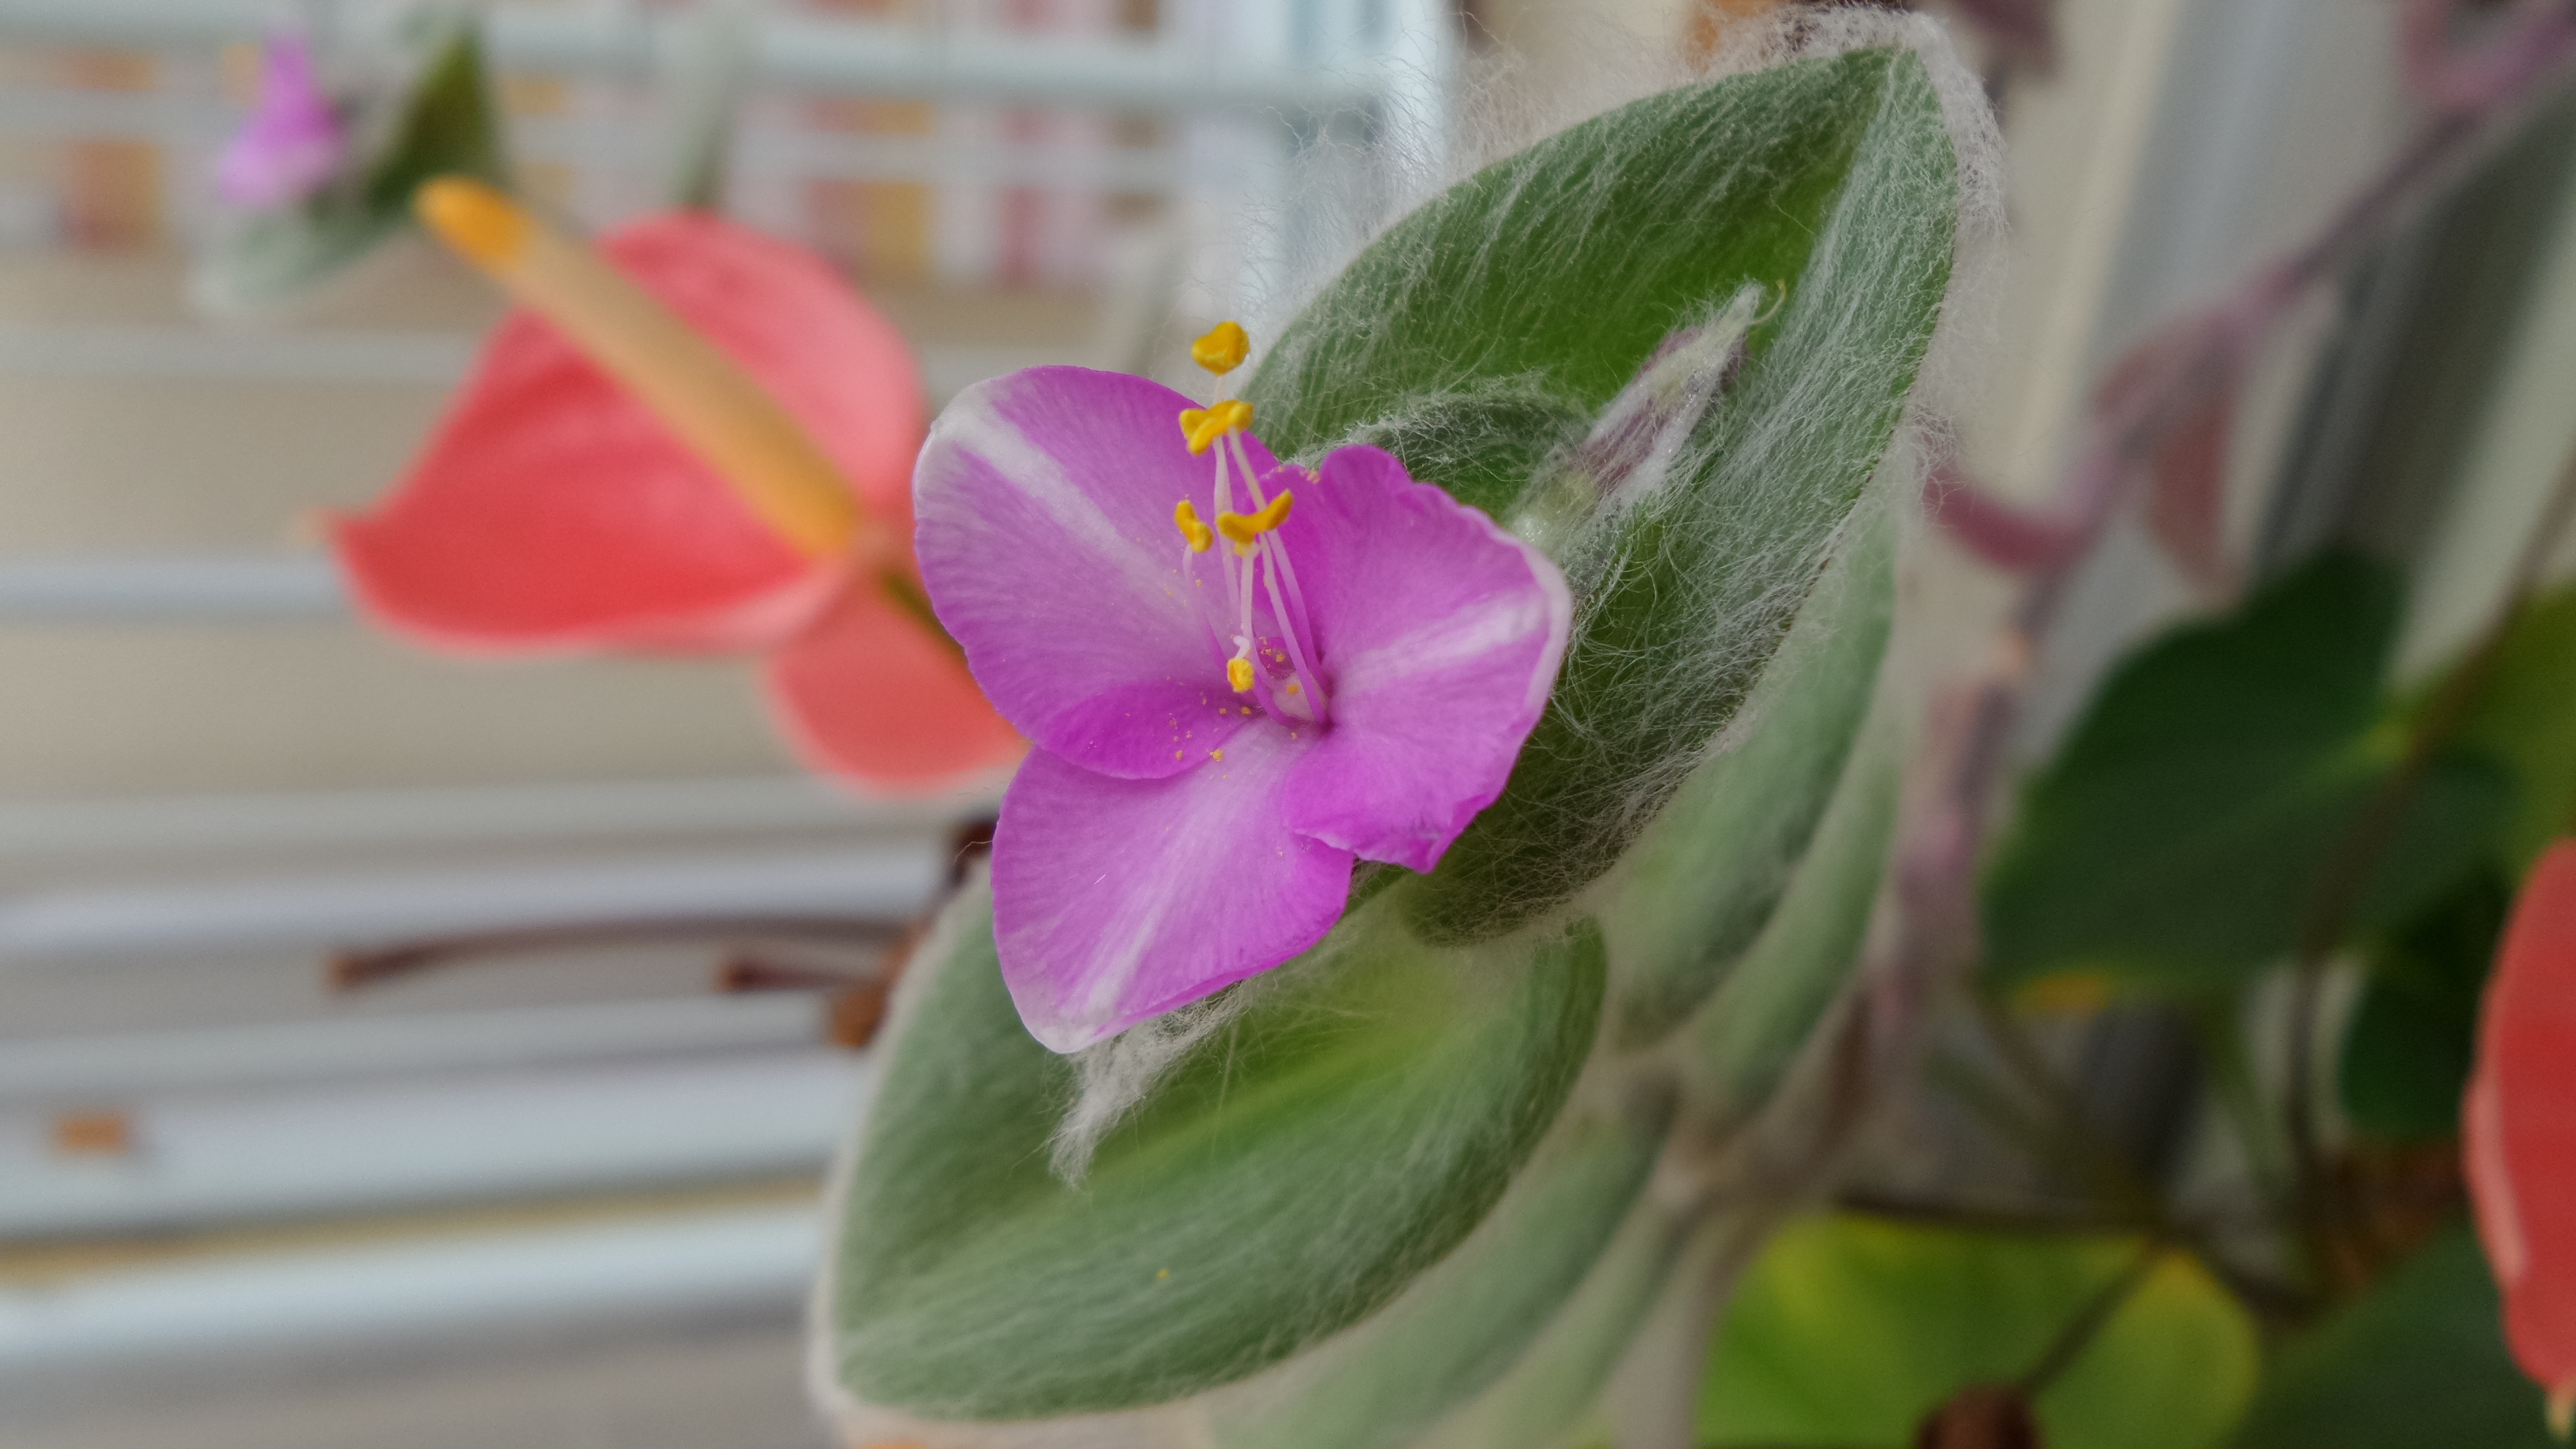
nature, blossom, plant, flower, petal, botany, flora, potted plant, pink flower, macro photography, flowering plant, hairy leaves, 3 petals, land plant